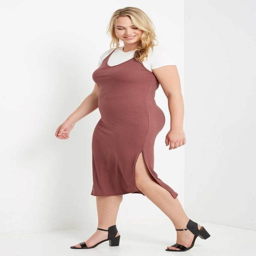
details are back in session and we are so loving this era - inspired dress .